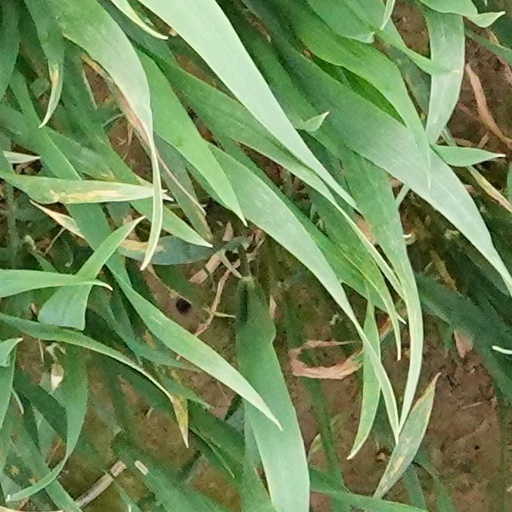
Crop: wheat